Mišja Peč

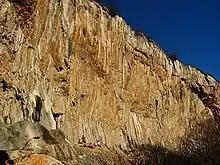
Climbing at Mišja Peč

Mišja Peč is a climbing area located on the Karst Rim in Slovenia.